Bint Jbeil electoral district

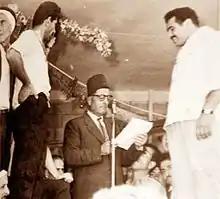
Abdellatif Beydoun

In the 1972 parliamentary election Abdellatif Beydoun and Hamid Dakroub were elected from Bint Jbeil.